Aomori Station

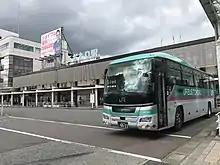
A bus of JR Bus Tōhoku at the station's bus terminal.

Aomori Station is served by the Ōu Main Line and the Tsugaru Line of JR East. It is also served by the regional Aoimori Railway Line. The Tsugaru-Kaikyō Line formerly served Aomori Station as a connection to Hakodate in Hokkaido via the Seikan Tunnel; however, with the opening of the Hokkaido Shinkansen, conventional rail passenger services between Aomori and Hakodate have since been discontinued.